The Witches' Market

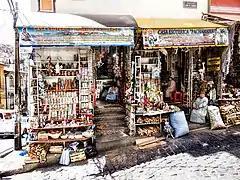
Witches' Market

The Witches' Market, also known as El Mercado de las Brujas and La Hechiceria, is a popular tourist attraction located in Cerro Cumbre, a mountain clearing in La Paz, Bolivia. It is located in the street of Linares, El Rosario neighborhood, but also extends to the streets of Jiménez, Santa Cruz and Illampu. The market was named as a way to be recognizable for foreigners, due the high amount of visitors. In 2019, the market was named Intangible Cultural Heritage from La Paz.